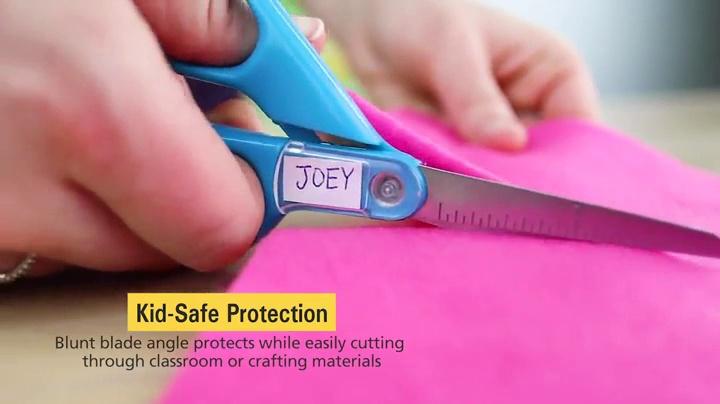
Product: Stanley Guppy 5-Inch Blunt Tip Kids Scissors, 8-Pack, Assorted Colors (SCI5BT-8PK)
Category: Office Products | Office & School Supplies | Education & Crafts | Students Scissors
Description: Comes in an assorted color pack: 2 Pink, 2 Blue, 2 Green, 2 Orange.
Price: $8.49
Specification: ASIN:B00TUE7RE4|ShippingWeight:8.8ounces(Viewshippingratesandpolicies)|DomesticShipping:ItemcanbeshippedwithinU.S.|InternationalShipping:ThisitemcanbeshippedtoselectcountriesoutsideoftheU.S.LearnMore|DateFirstAvailable:February20,2015